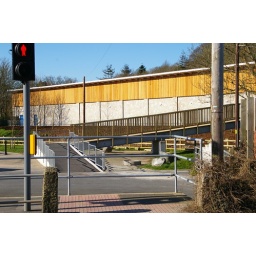
From the new supermarket you can cross over the Cober into the old cattle market site